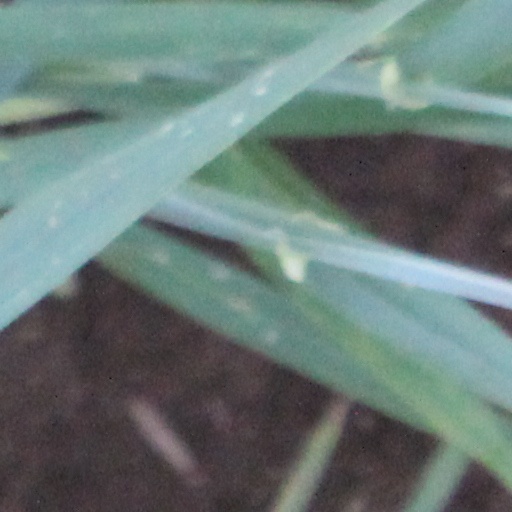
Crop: wheat